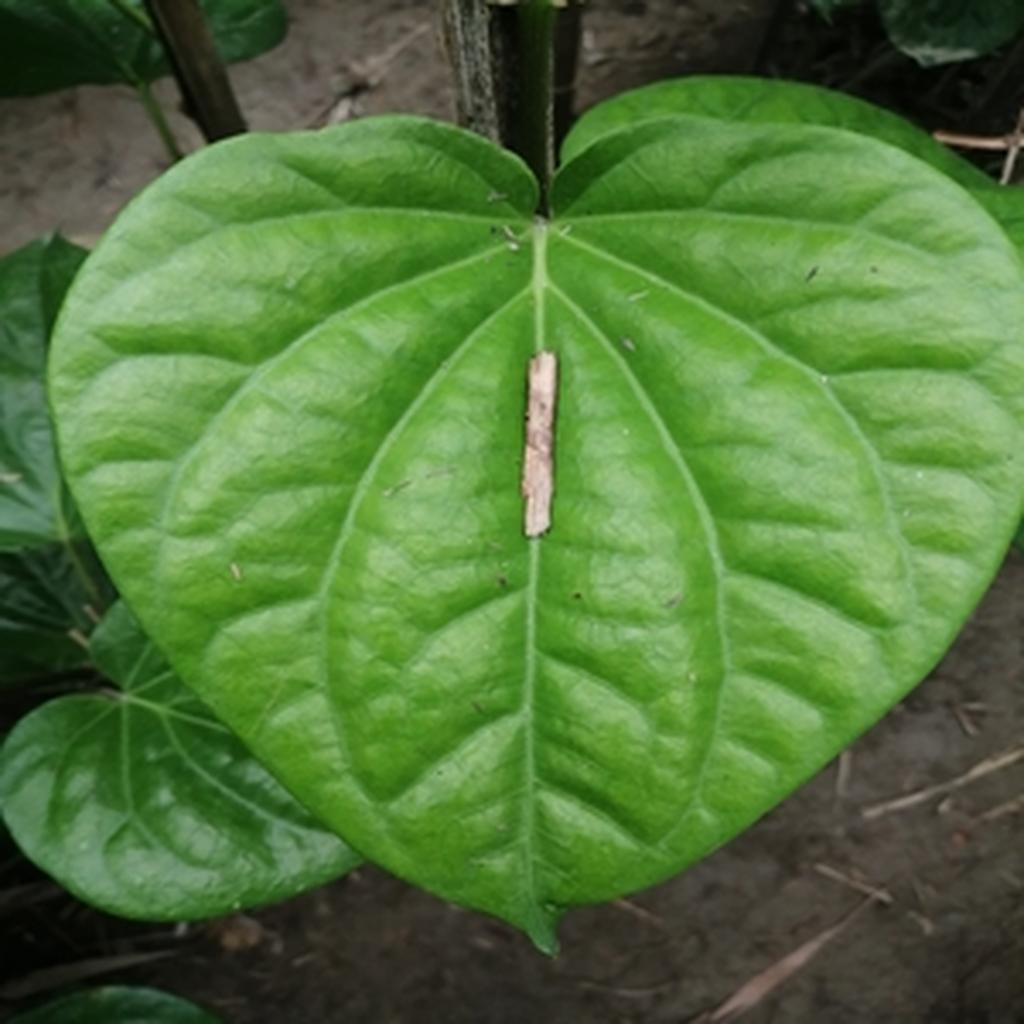
Label: Healthy_Leaf